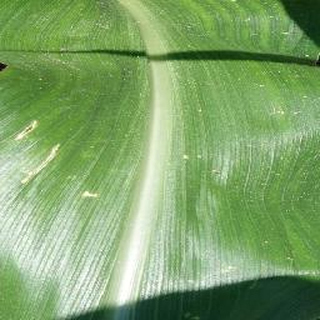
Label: healthy_corn